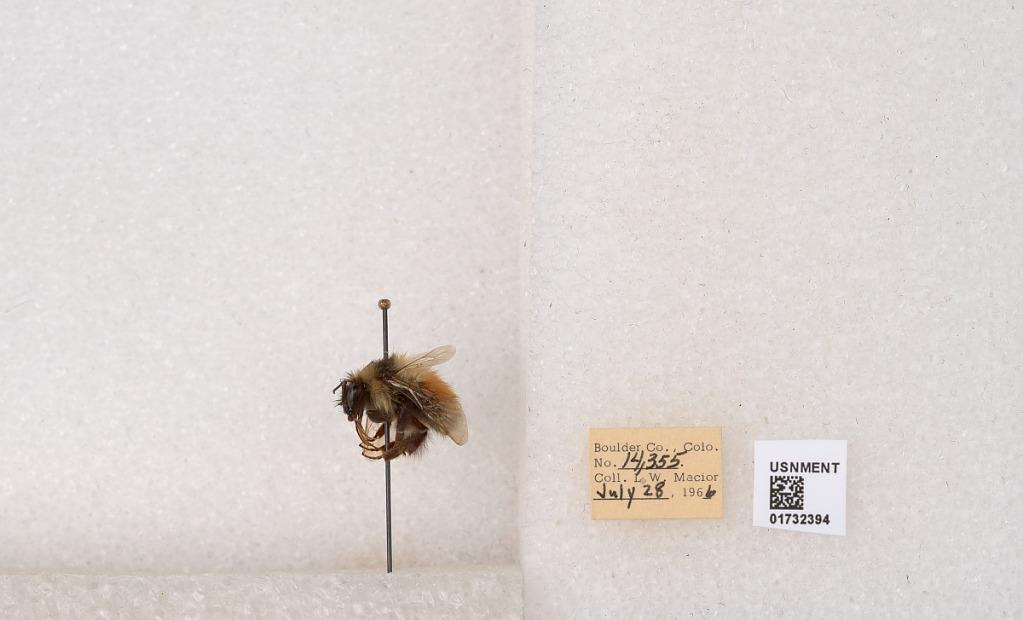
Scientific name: Bombus (Pyrobombus) sylvicola Kirby
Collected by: L. Macior
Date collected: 1966-7-28
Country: United States
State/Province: Colorado
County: Boulder
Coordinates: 40.0163, -105.294